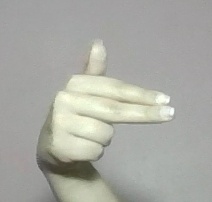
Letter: ghain